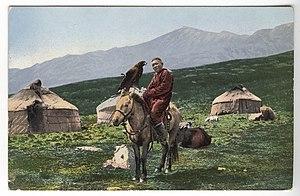
Le kazakh est une ancienne race chevaline du Kazakhstan, censée être descendante du cheval sauvage d'Asie centrale. Il est habituellement monté ou bâté, et réputé pour son endurance et son pied sûr.